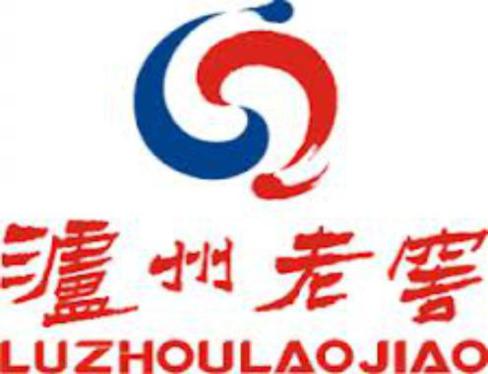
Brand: luzhoulaojiao-3
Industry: Food